Vicious Rumors

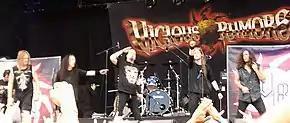
Vicious Rumors performing in 2013

A new studio album, "Electric Punishment", was recorded and released on the SPV label in 2013. For their subsequent European tour, James Rivera returned temporarily to replace vocalist Allen. The Slovenian instrumentalist Tilen Hudrap took over for the departing Stephen Goodwin on bass and became the first European member of Vicious Rumors. Thaen Rasmussen and Bob Capka will alternate in those years the second guitar role. The band had played more than 70 shows in 2013, including several metal festivals (Alcatraz festival, Metaldays, Stonehenge festival, Bang Your Head festival, Headbanger's Open Air, Turock Summerfest), and a pre-show performance for the Bang Your Head!!! event in Germany, which again featured a special guest appearance by Kevin Albert. For the band's American tour, Dutch singer Nick Holleman took over as vocalist.